Konstantin Leselidze

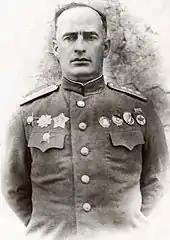

Konstantin Nikolaevich Leselidze (Konstantine Leselidze) (15 October 1903 – 21 February 1944) was a Colonel-General and Hero of the Soviet Union who distinguished himself at the North, Transcaucasus and Ukrainian front during World War II. He was also the elder brother of Viktor Nikolaevich Leselidze